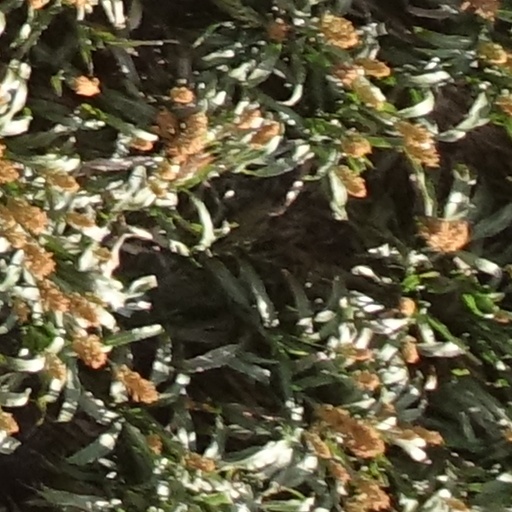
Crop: sorghum